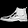
Label: Ankle boot